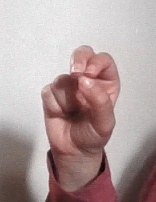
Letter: gaaf